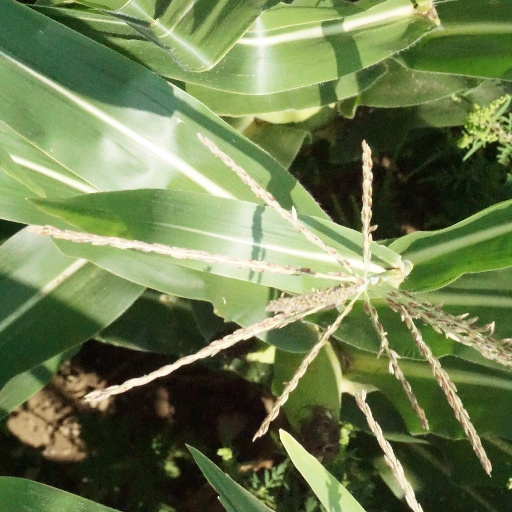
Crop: maize; corn